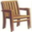
Label: chair